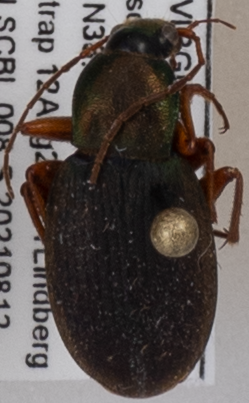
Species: Chlaenius aestivus
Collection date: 2021-08-12
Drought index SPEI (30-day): -0.436
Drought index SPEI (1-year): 0.142
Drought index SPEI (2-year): -0.226